Tom Pendry

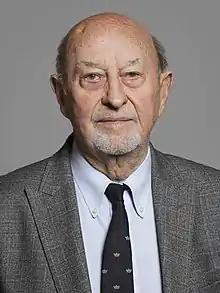
Official portrait, 2020

Thomas Pendry, Baron Pendry, (10 June 1934 – 26 February 2023) was a British Labour politician and member of the House of Lords. He was previously the Labour member of parliament for Stalybridge and Hyde from 1970 to 2001. In 2000, prior to his retirement as an MP he was made a member of the Privy Council on the recommendation of Tony Blair. After the 2001 election he was elevated to the peerage on 4 July as Baron Pendry, of Stalybridge in the County of Greater Manchester. He was president of the Football Foundation Ltd and was formerly sports advisor to Tameside District Council Sports Trust.